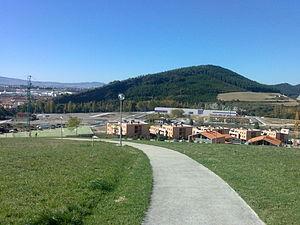
Olloki en basque ou Olloqui en espagnol, est un village situé dans la commune d'Esteribar dans la Communauté forale de Navarre, en Espagne. Il n'a plus le statut de concejo depuis le 1ᵉʳ décembre 2005.